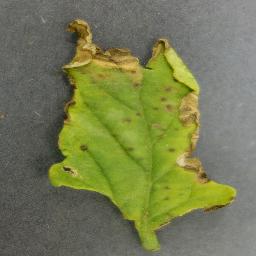
Label: Tomato___Bacterial_spot